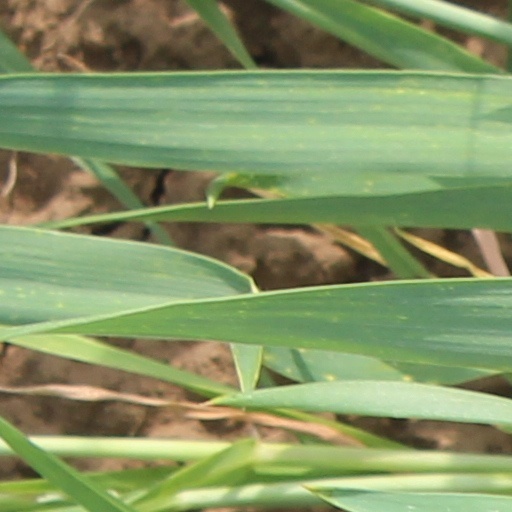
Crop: wheat